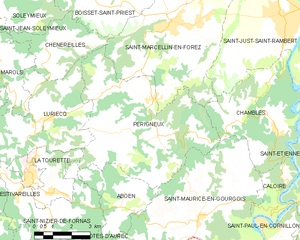
Périgneux est une commune française située dans le département de la Loire, en région Auvergne-Rhône-Alpes, et faisant partie de Loire Forez Agglomération.